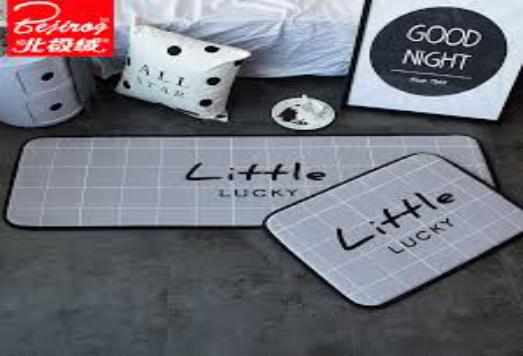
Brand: BeiJiRong
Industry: Clothes